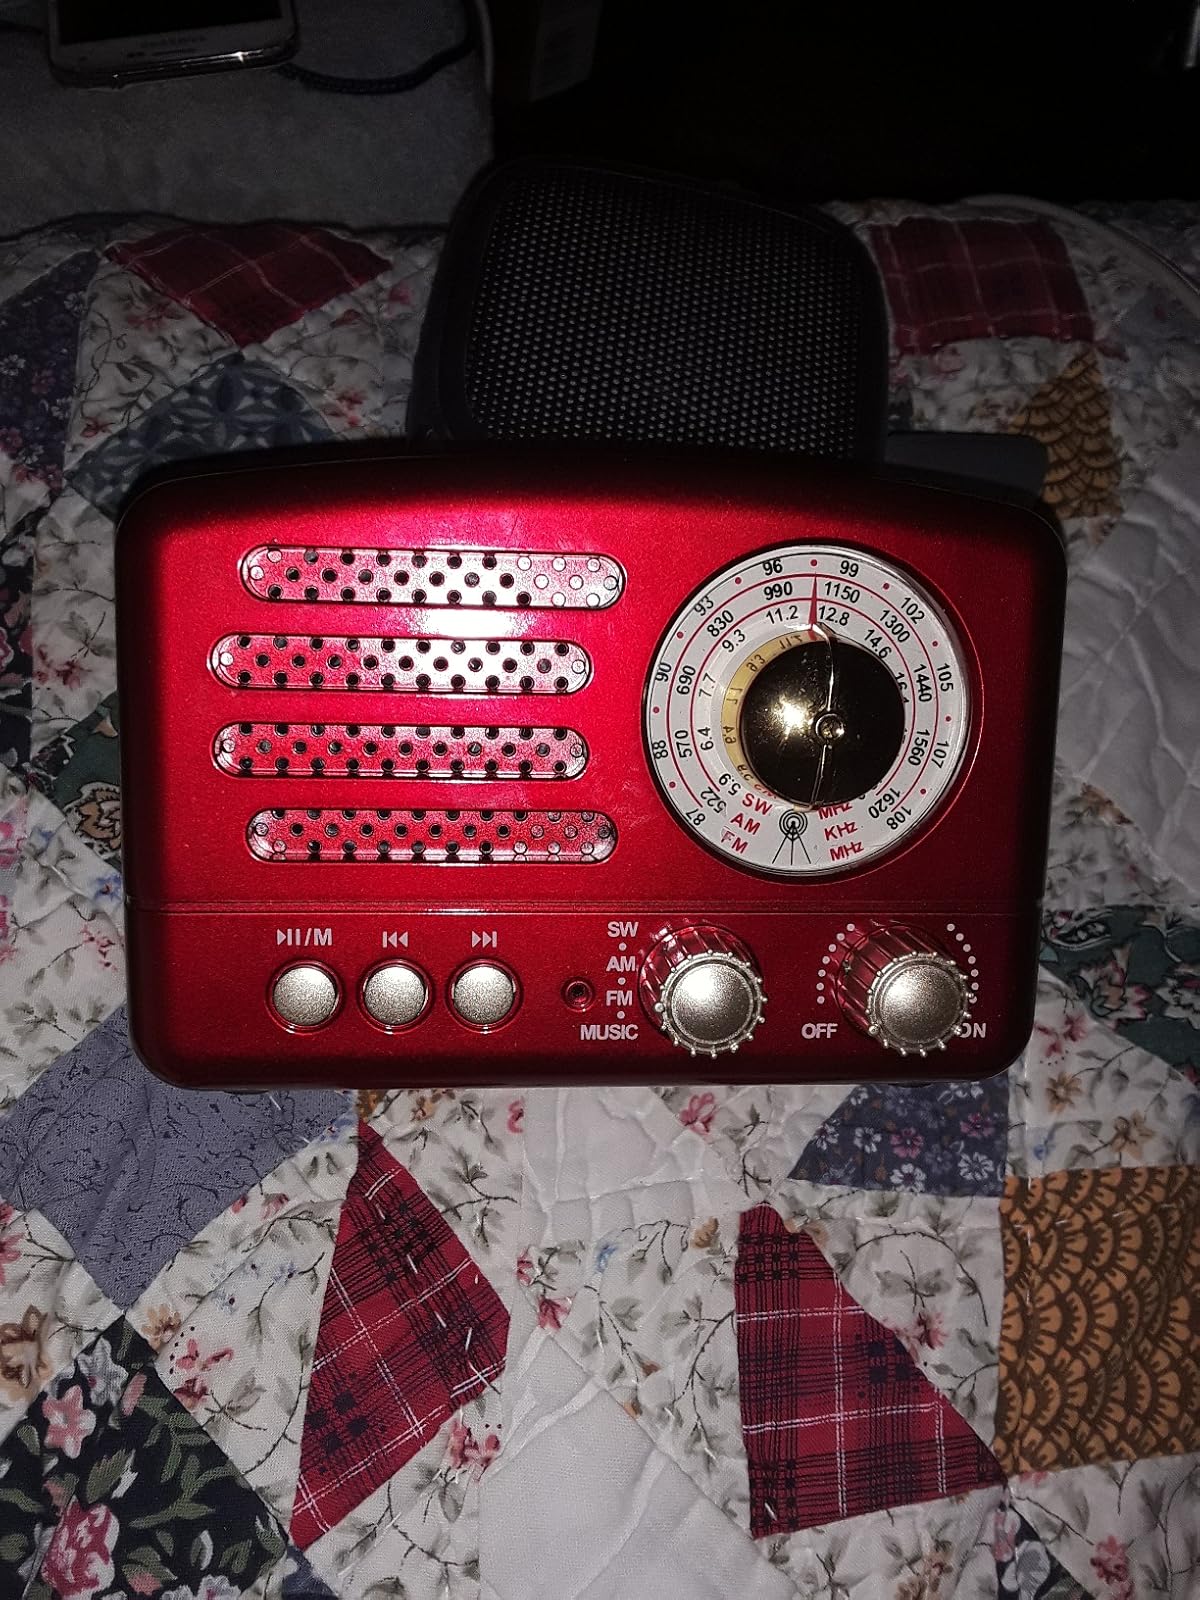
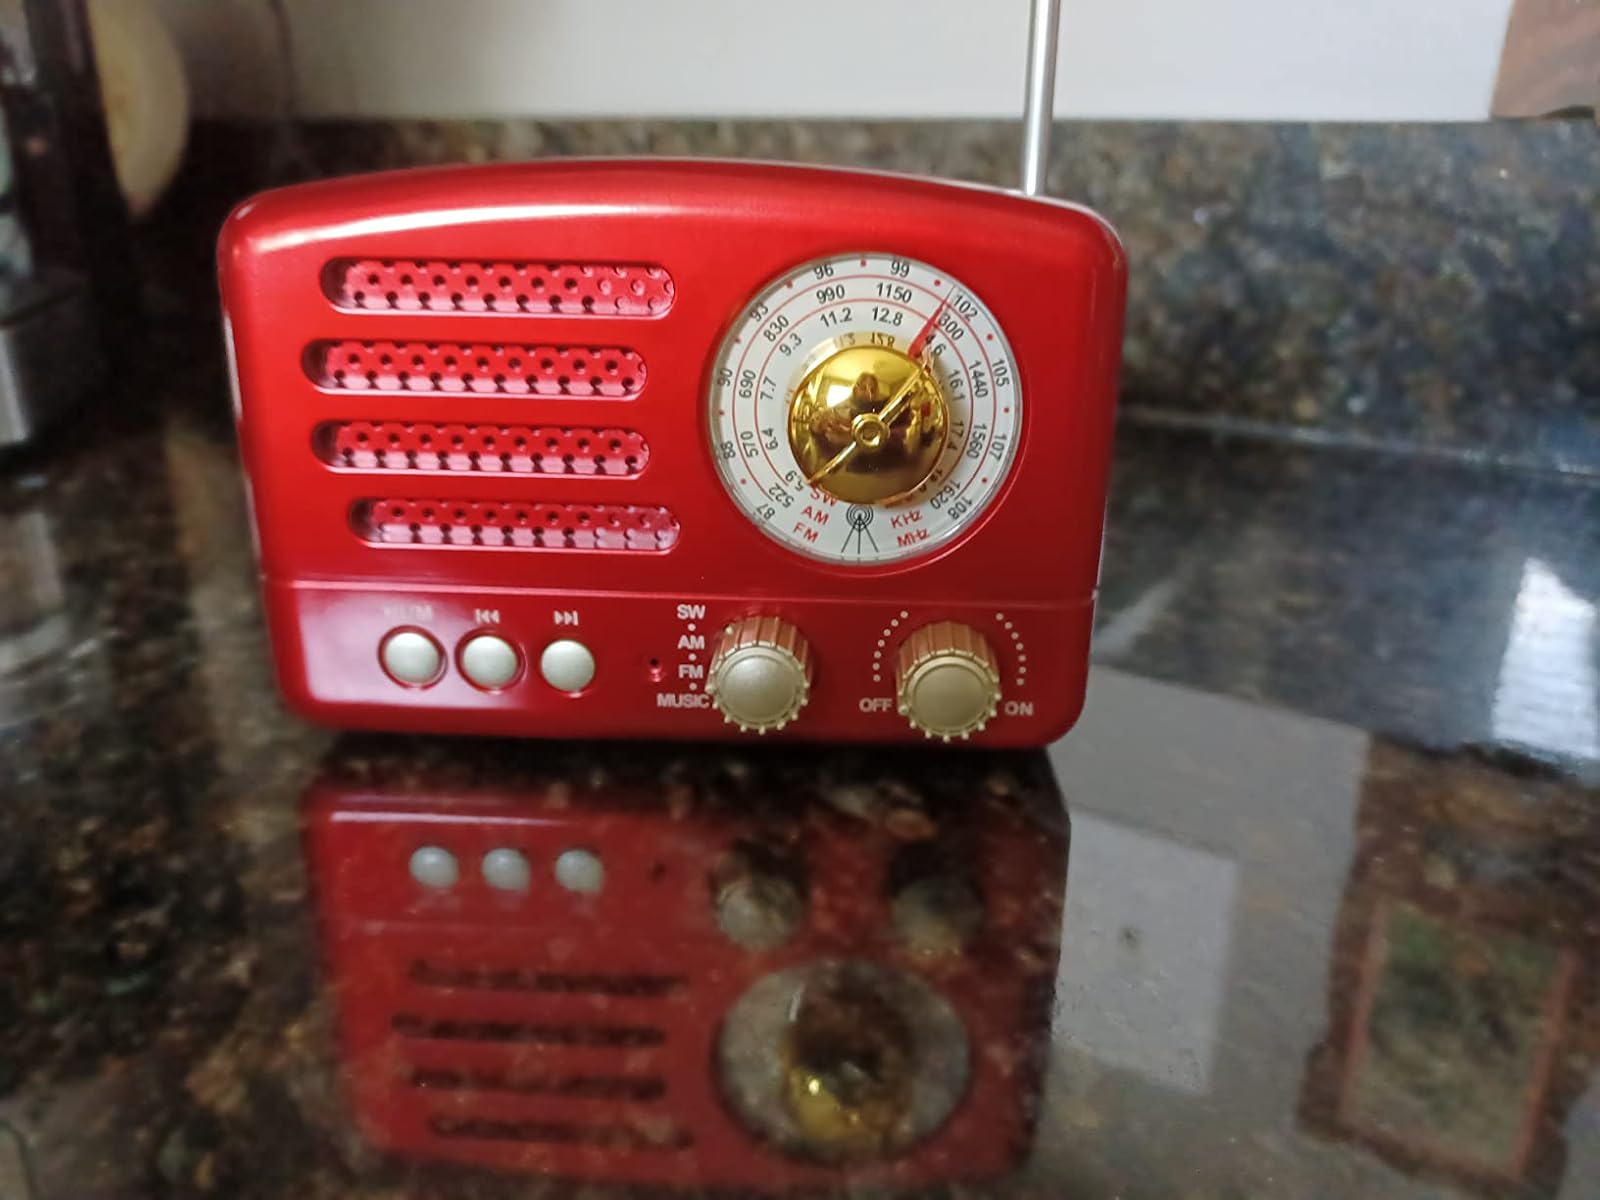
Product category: radio
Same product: yes